2001 Brazilian Grand Prix

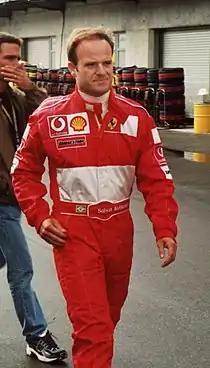
Rubens Barrichello (pictured in 2002) had a loss of oil pressure that meant he had a lack of preparation on his car.

It became warmer but overcast for the second practice session. Early in the session, Coulthard set the day's fastest lap of 1:15.520 on new tyres, one second quicker than Trulli. He tried to lap faster but missed the braking point for Curva do Sol corner and spun into the gravel trap. Michael Schumacher was third after suffering a puncture from driving over a nail. Montoya and Ralf Schumacher of Williams (who ran off the track at turn ten, damaging his car's front aerodynamic devices) were fourth and sixth, separated by Häkkinen. Barrichello, seventh, spun off after 22 minutes after his engine lost power due to a loss of oil pressure and stalled. Because the sporting regulations prohibited him from driving the backup car, Barrichello had insufficient on-track driving to setup his car for the race. Frentzen (who stopped on track at Subida do Lago corner when his engine suddenly cut out with more than 20 minutes remaining), Heidfeld and Irvine followed in the top ten.